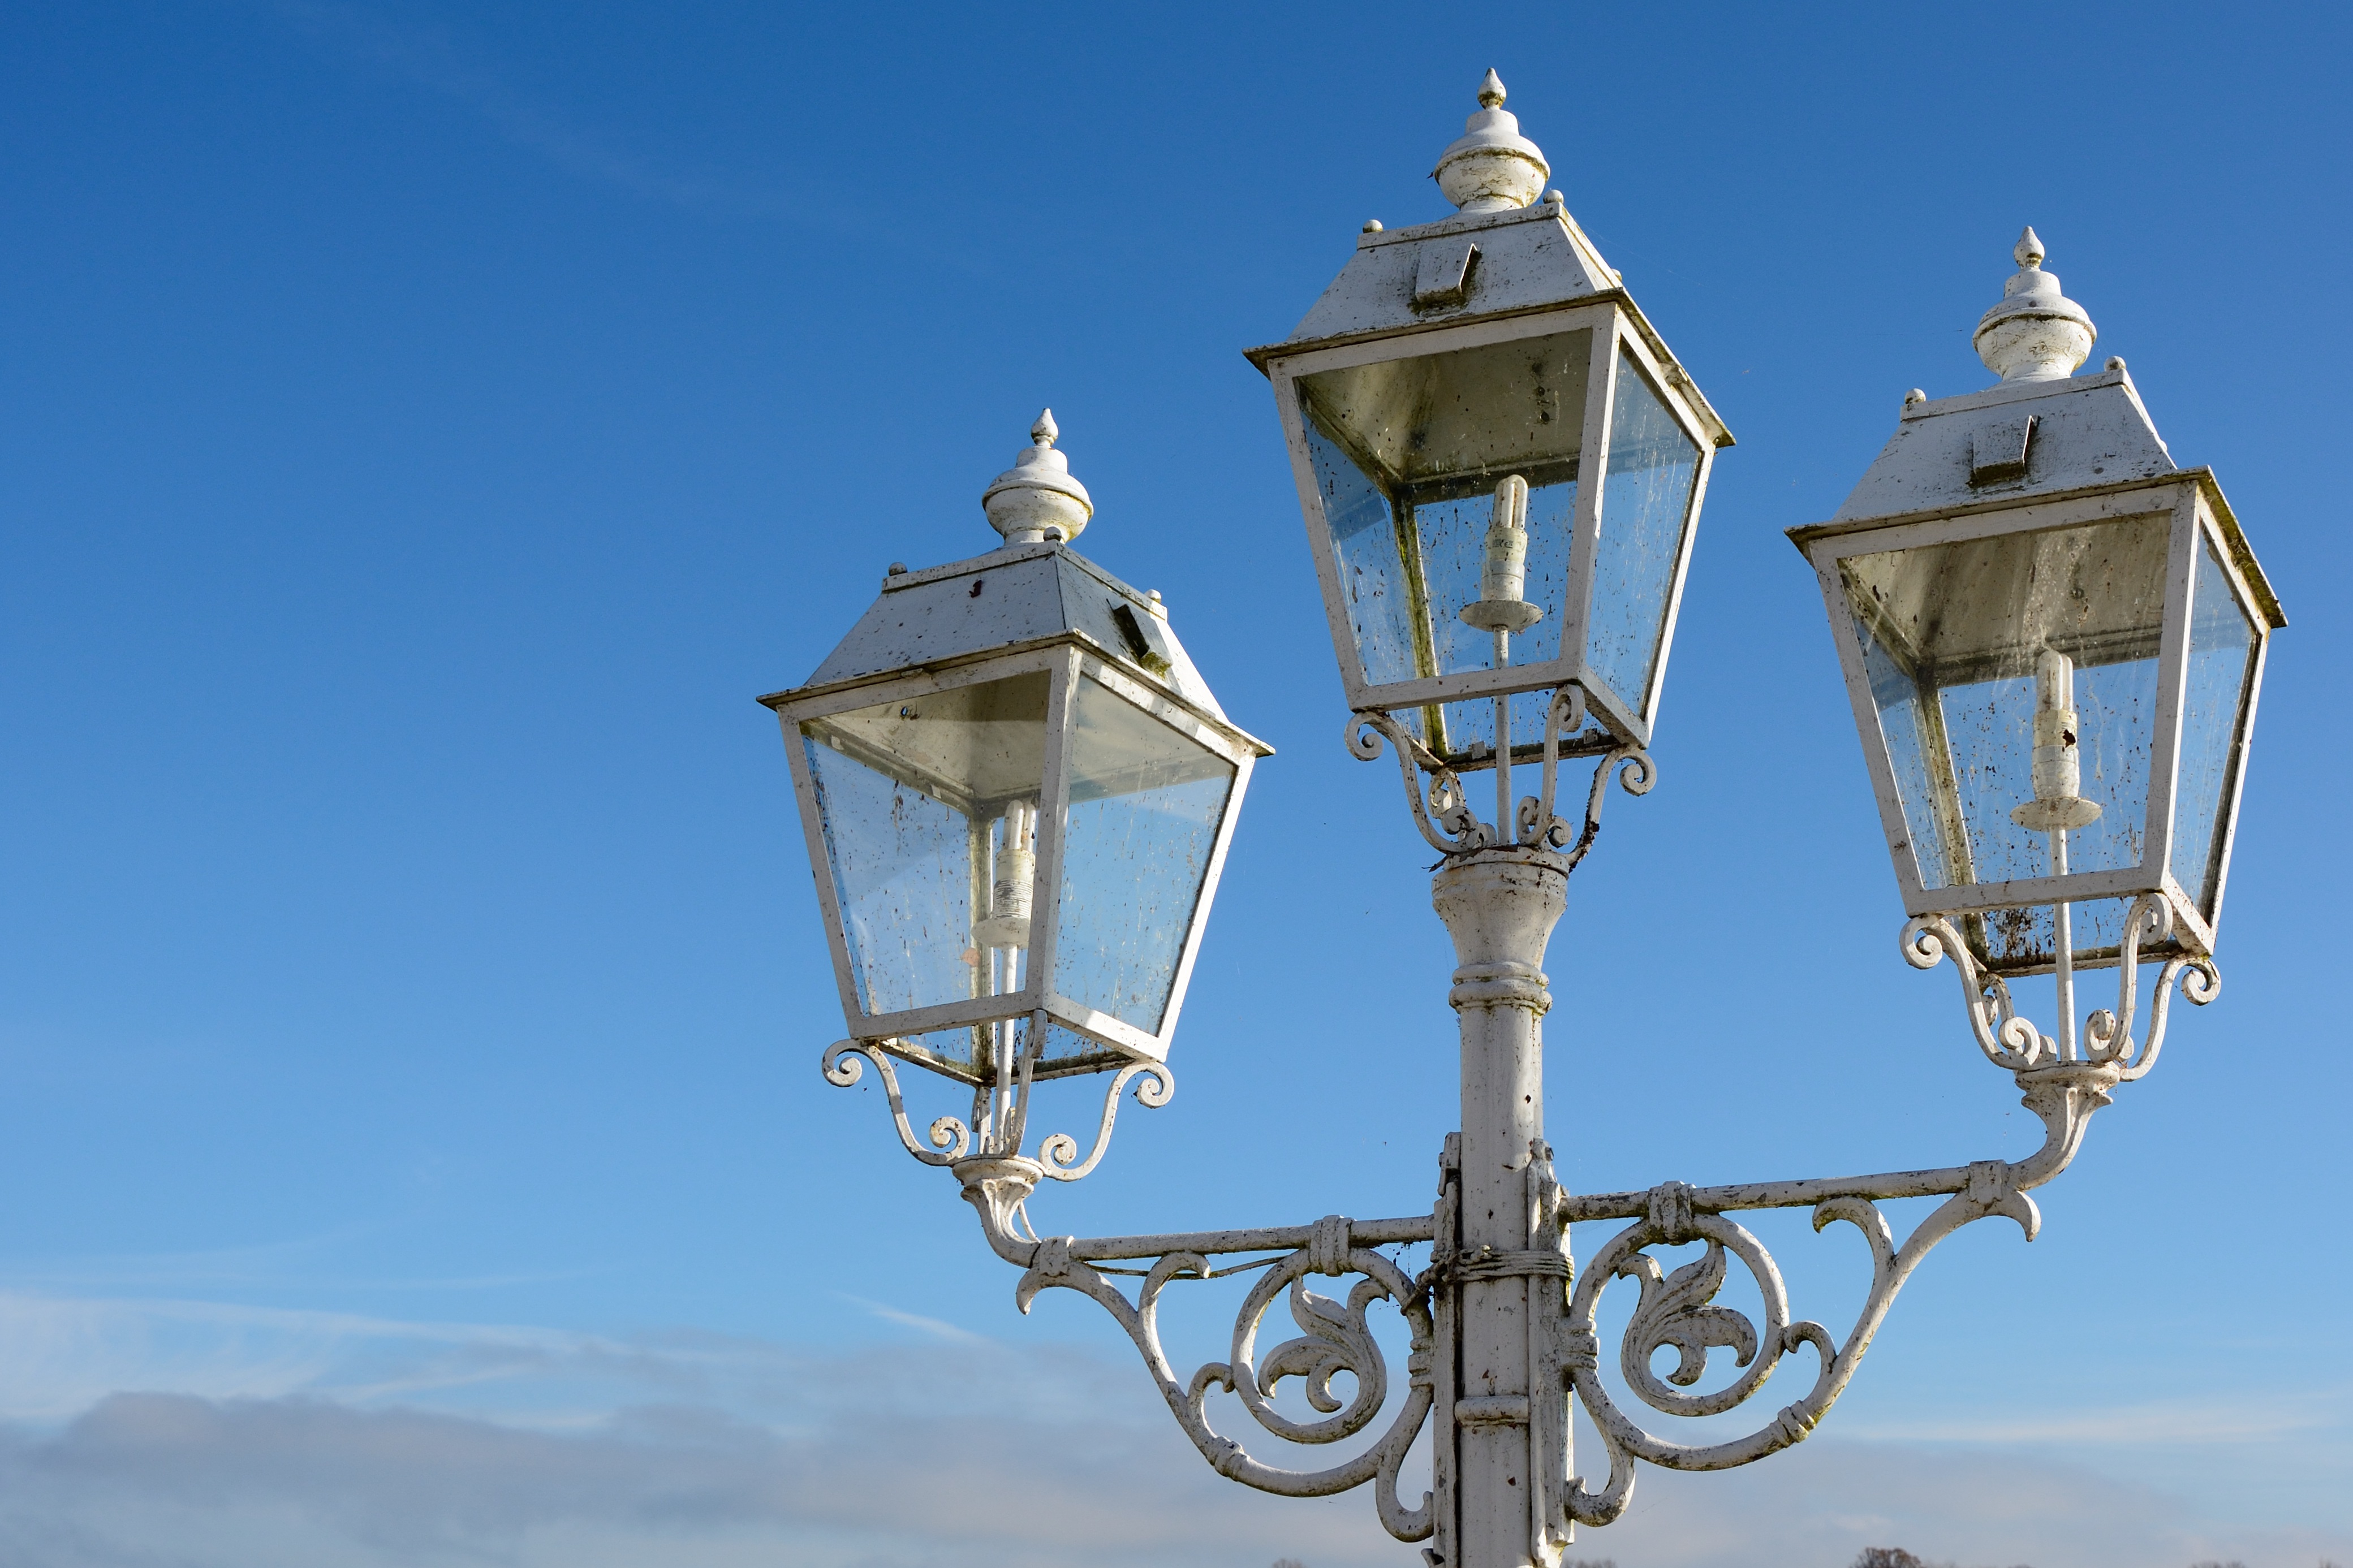
light, sky, antique, perspective, lantern, tower, street light, lamp, lighting, street lamp, light fixture, street lighting, pole mounted luminaire, outdoor lantern